Watendlath

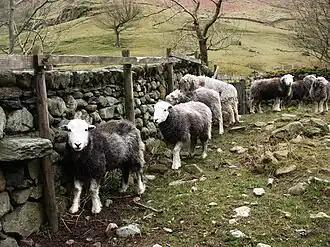
Herdwick sheep

The traditional Lakeland farm in Watendlath is rented out by the National Trust and, as is the case with Lakeland farms owned by the Trust, the herd of Herdwick sheep are owned by the Trust and not the farmer, changing hands with each tenant. This is part of the National Trust's policy aimed at ensuring this rare breed's survival.